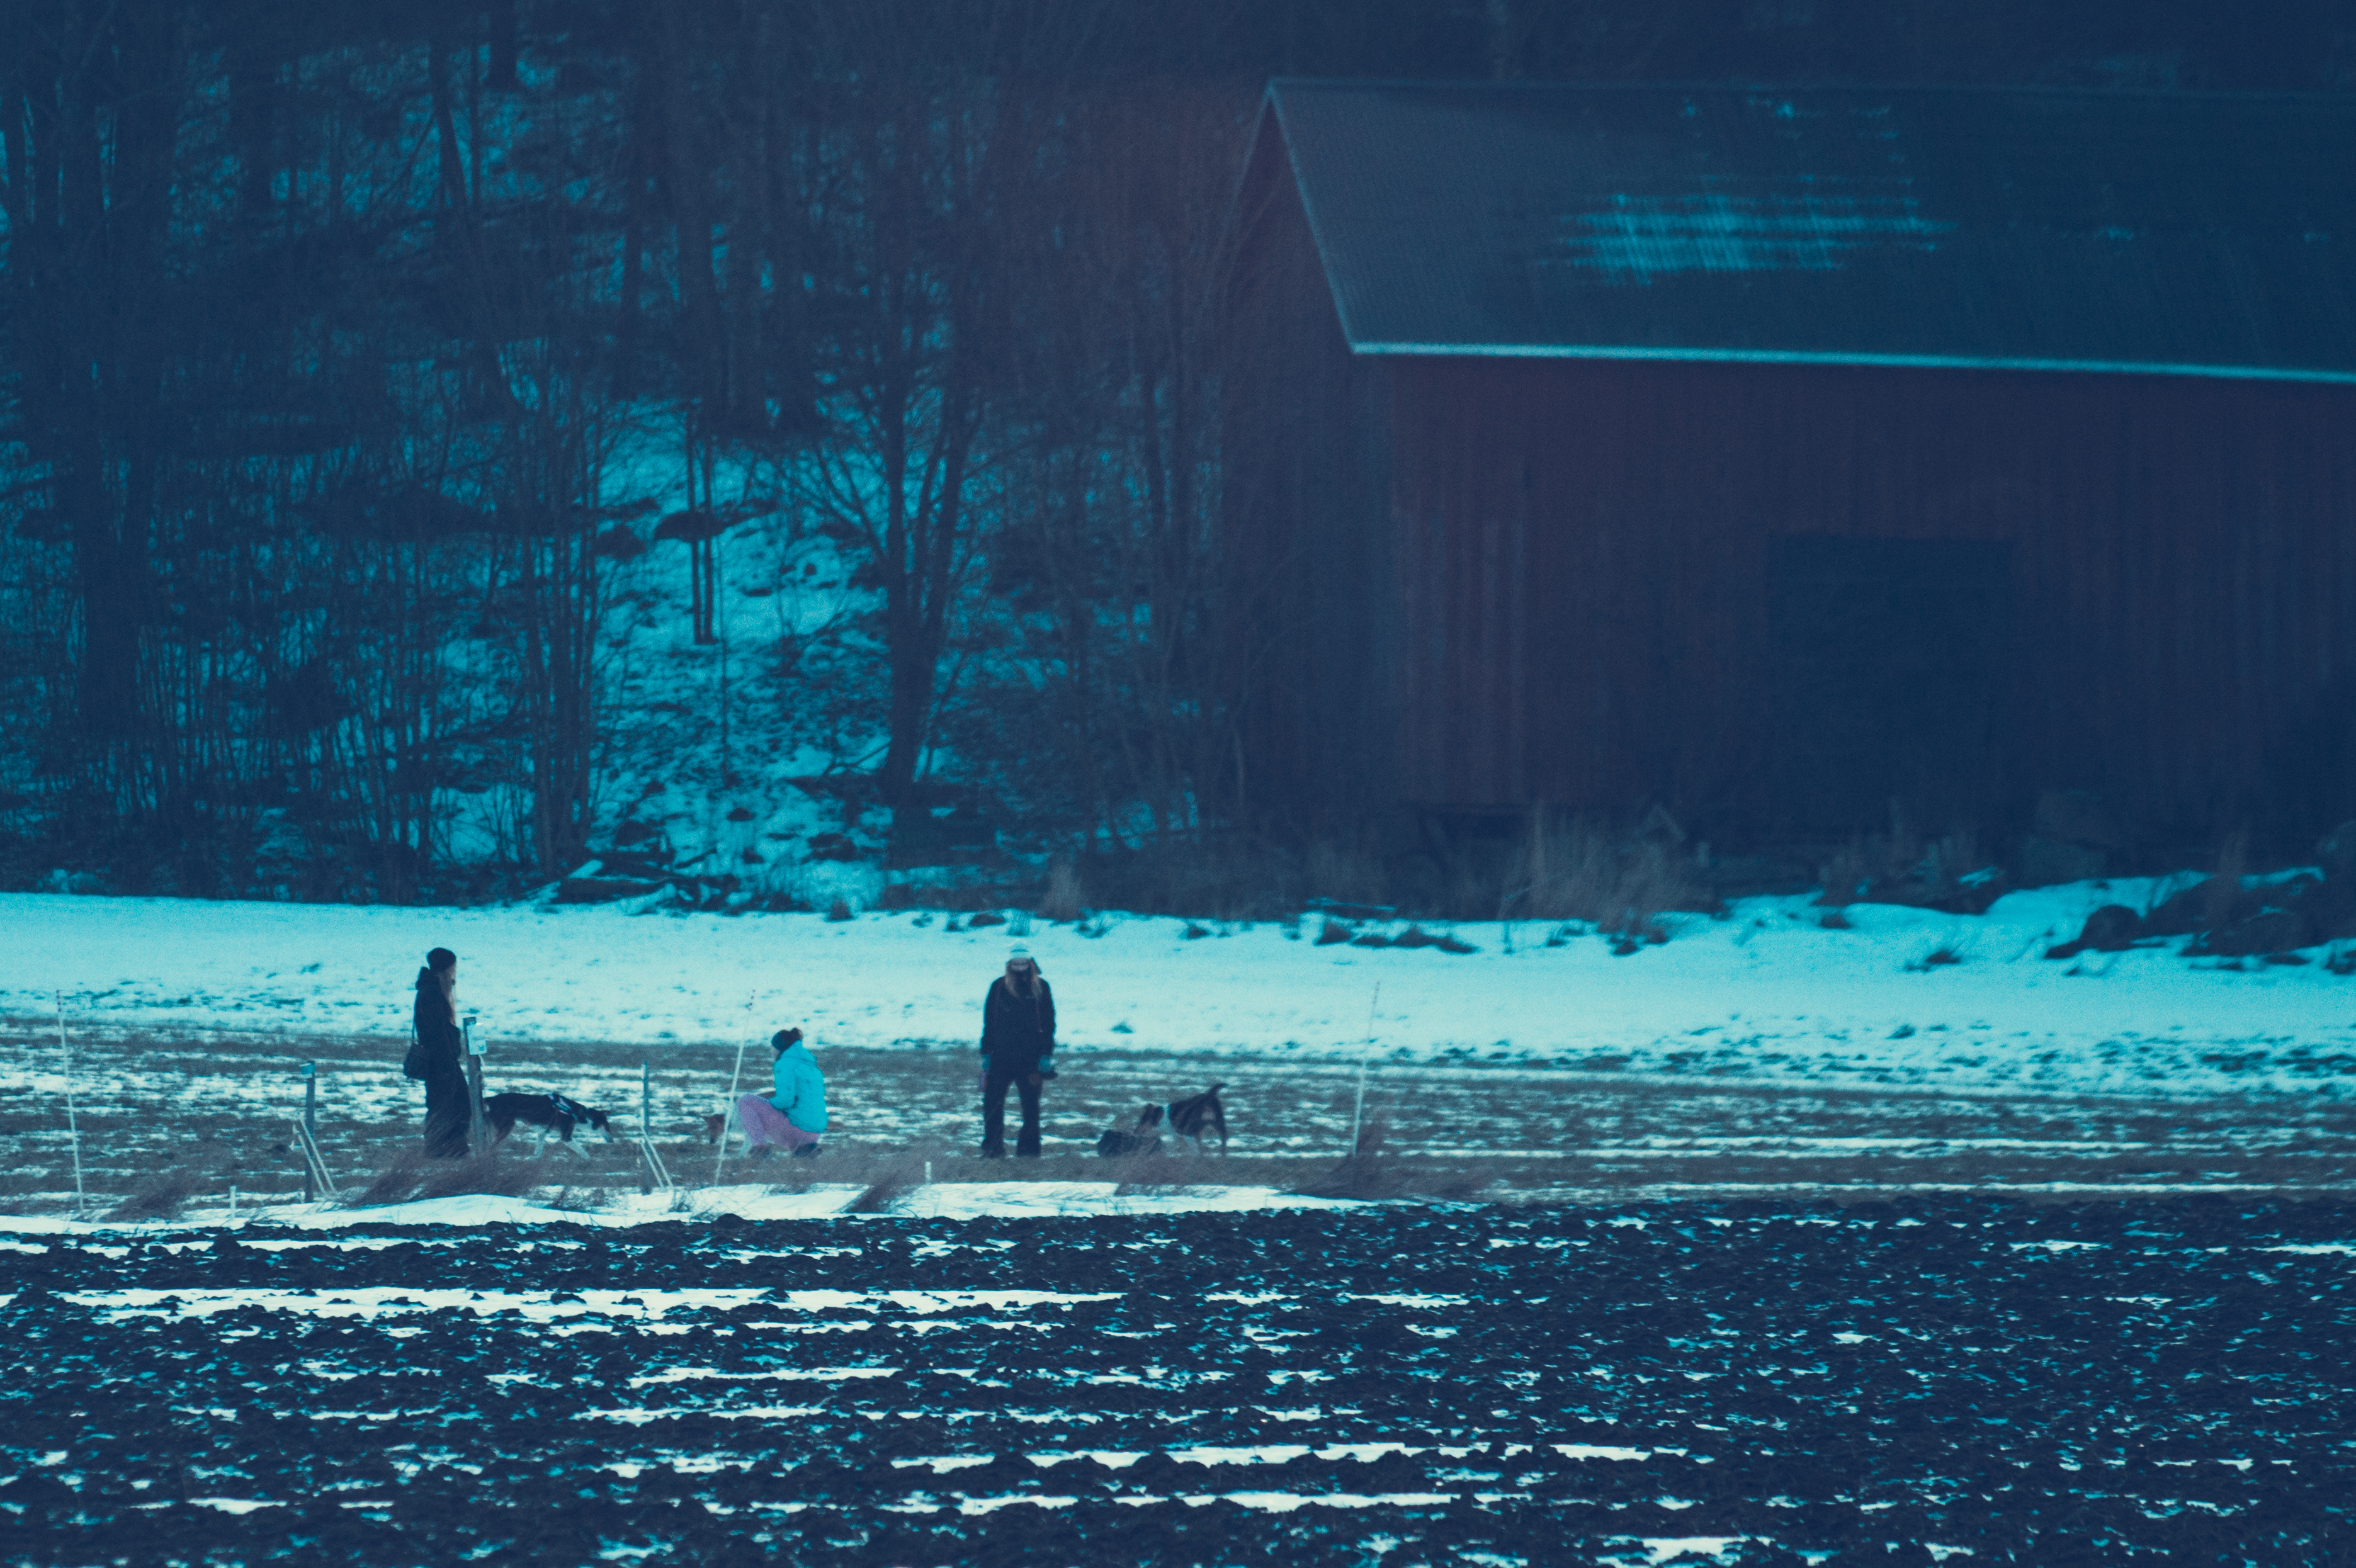
sea, ocean, horizon, snow, winter, people, field, wave, barn, underwater, reflection, blue, trees, pets, dogs, women, animals, finland, helsinki, screenshot, viikki, atmosphere of earth, computer wallpaper